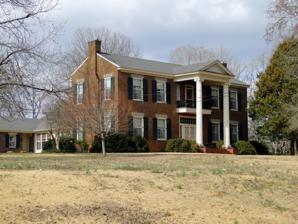
Building: Idlewild (Talladega County, Alabama)
Country: United States of America
Year built: 1843
Historic house in Alabama, United States United States historic place Idlewild U.S. National Register of Historic Places U.S. Historic district Alabama Register of Landmarks and Heritage Idlewild in 2010 Show map of Alabama Show map of the United States Nearest city Talladega, Alabama Coordinates 33°28′15″N 86°2′53″W / 33.47083°N 86.04806°W / 33.47083; -86.04806 Area 14 acres (5.7 ha) Built 1843 Architectural style Greek Revival NRHP reference No. 93001012 Significant dates Added to NRHP October 15, 1993 Designated ARLH March 19, 1993 Idlewild is a historic plantation house and historic district just east of Talladega , Alabama , United States .  The property was added to the Alabama Register of Landmarks and Heritage and the National Register of Historic Places in 1993, due to its architectural significance. History After settling with his family in Talladega County, just east of the city of Talladega, William Blount McClellan established the plantation of Idlewild and built the house that stands today in 1843. The 1860 United States census records him as having 46 African slaves. William B. McClellan was born on January 22, 1798, in Knox County , Tennessee , and died on October 11, 1881, in Talladega County, Alabama.  He married Martha Thompson Roby (b. November 18, 1809, Georgia , d. January 30, 1858, Talladega County, Alabama) on June 30, 1825, and together they had 16 children.  William B. McClellan was a graduate of West Point , a brigadier-general of local Alabama militia, and later a colonel in the Confederate States Army . William Blount McClellan and wife Martha, plantation owners References